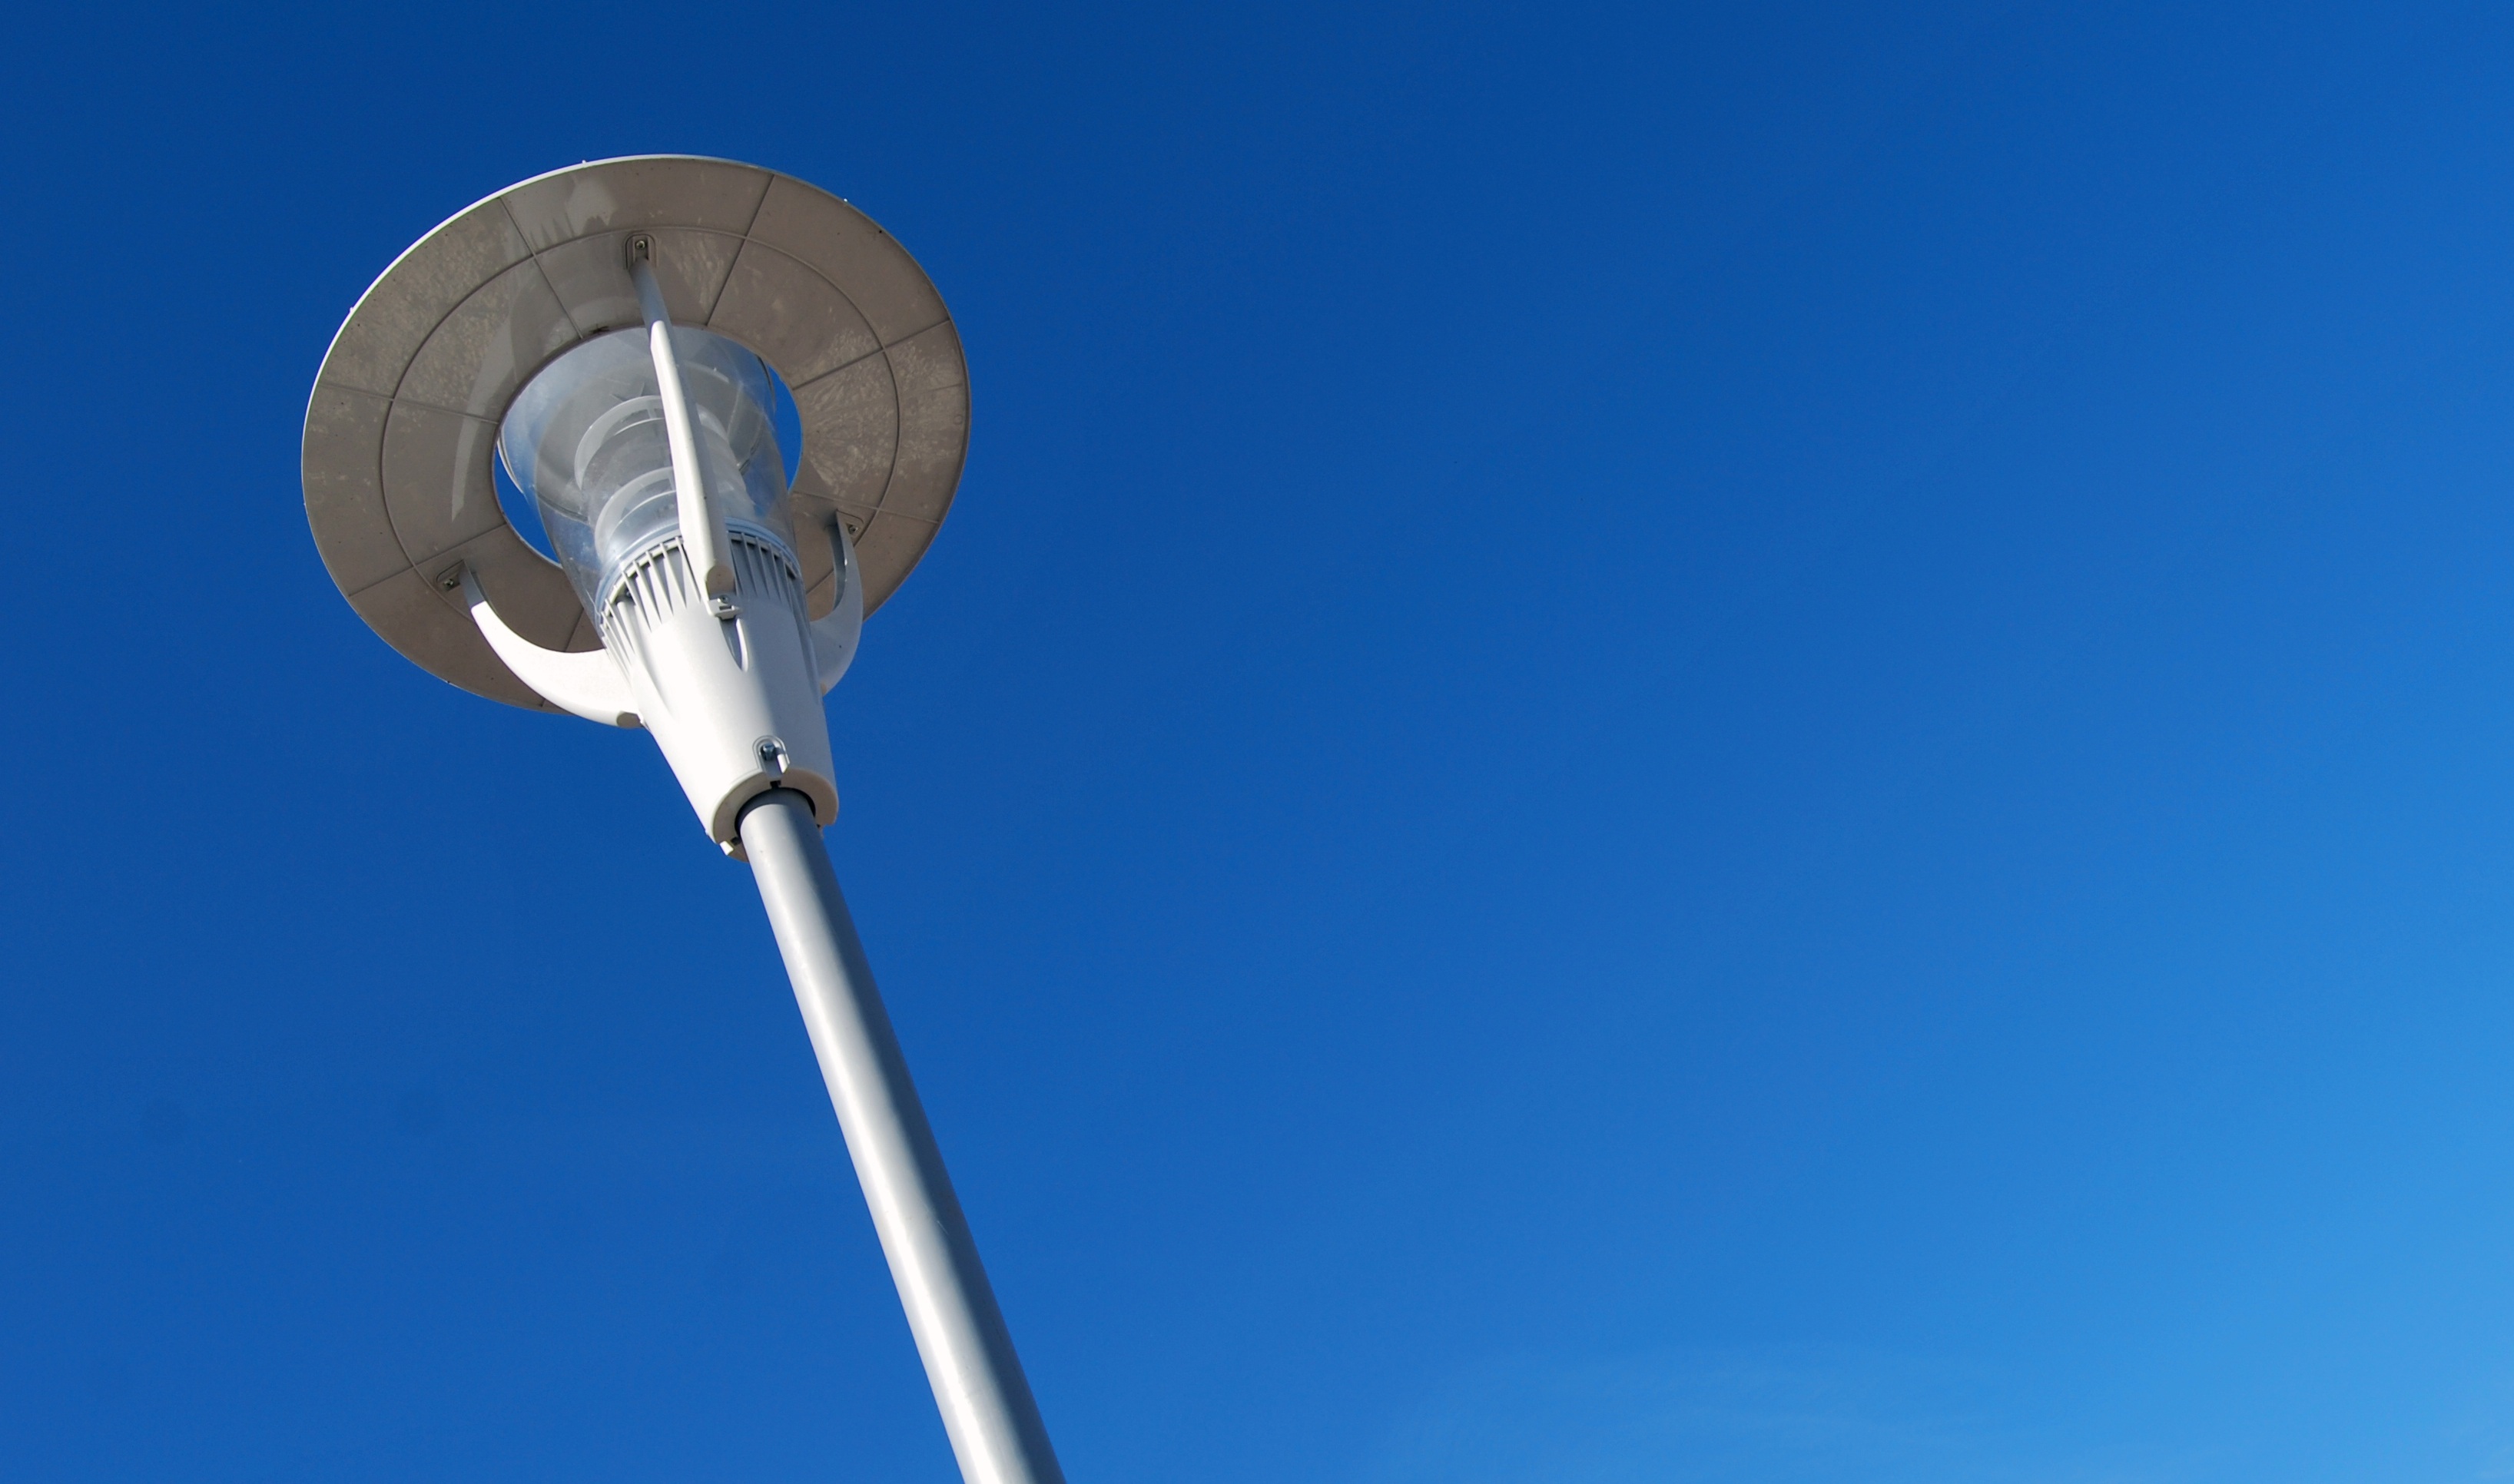
outdoor, light, sky, technology, street, night, wind, urban, pole, mast, metal, machine, blue, wind turbine, street light, lamp, electricity, lighting, energy, power, light fixture, electric, atmosphere of earth